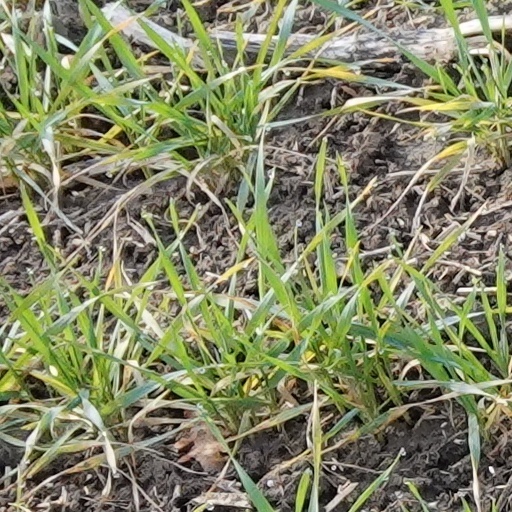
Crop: wheat